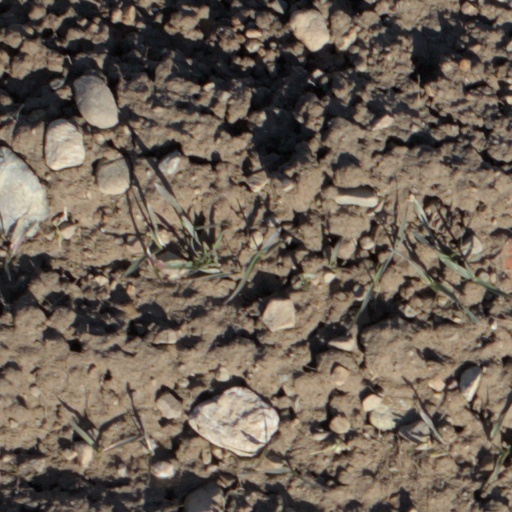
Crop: wheat